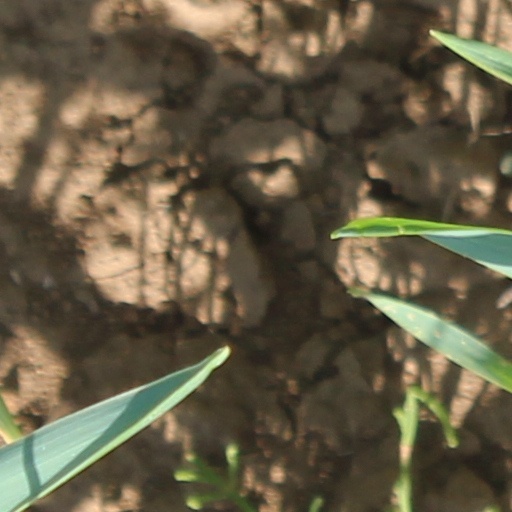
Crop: wheat